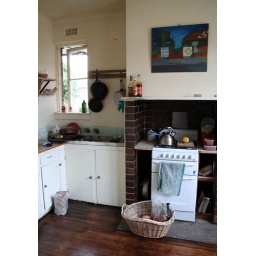
unpacking a few things in the kitchen while waiting for the truck